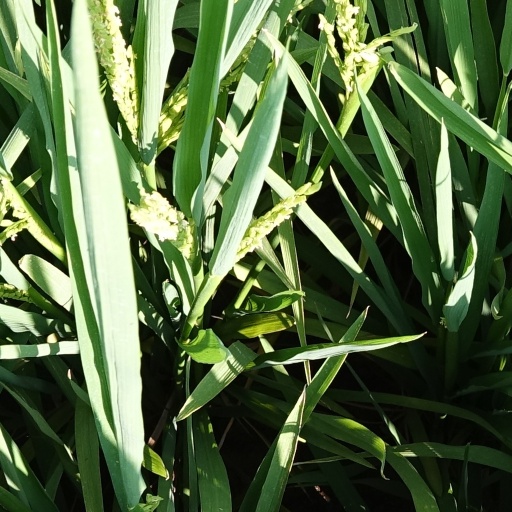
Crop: rice